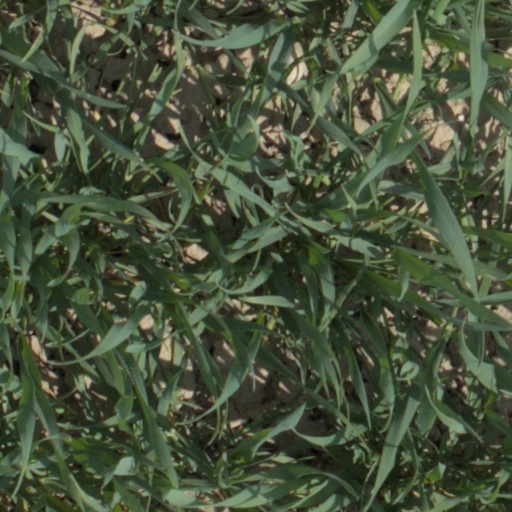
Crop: wheat